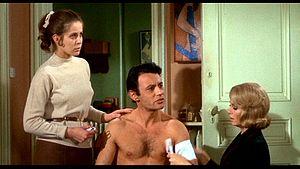
L’Étau est un film américain réalisé par Alfred Hitchcock, avec les acteurs Frederick Stafford, Dany Robin, Claude Jade, Michel Subor, Michel Piccoli et Philippe Noiret, sorti sur les écrans en 1969. Le film est adopté du roman de Leon Uris Topaz, qui est à son tour librement inspiré de la véritable affaire Saphir de 1962, qui se nomme aussi l'affaire Martel.
Dany Robin, née le 14 avril 1927 à Clamart et morte le 25 mai 1995 à Paris, est une actrice française.
William H. Ziegler est un monteur américain, né le 4 septembre 1909 à Philadelphie, mort le 2 juillet 1977 à Los Angeles, quartier d'Encino.
Claude Marcelle Jorré, connue sous le nom de scène Claude Jade, née le 8 octobre 1948 à Dijon, et morte le 1ᵉʳ décembre 2006 à Paris-Boulogne-Billancourt, est une actrice française, célèbre grâce à ses films de François Truffaut.
Michel Subor, né le 2 février 1935, est un acteur français de cinéma.